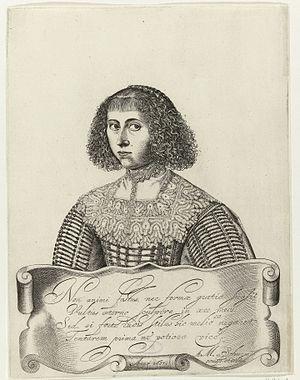
Sibylle van Griethuysen, née à Buren en Gueldre en 1621 et morte à Veenendaal en 1699 est une poétesse néerlandaise, célèbre en son temps.
Anna Maria van Schurman, née à Cologne le 5 novembre 1607 et morte à Wieuwerd le 4 mai 1678, est une poétesse, artiste et érudite des Provinces-Unies. Fascinée par Jean de Labadie et attirée par la conception d’une communauté chrétienne de régénérés, Anna Maria van Schurman devint son principal soutien. Après que Labadie, en 1666, eut été appelé à l'église wallonne de Middelbourg, elle voyageait régulièrement en Zélande, accompagnée de quelques amis, pour y assister à ses prédications et exercices religieux.